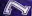
Number: 7